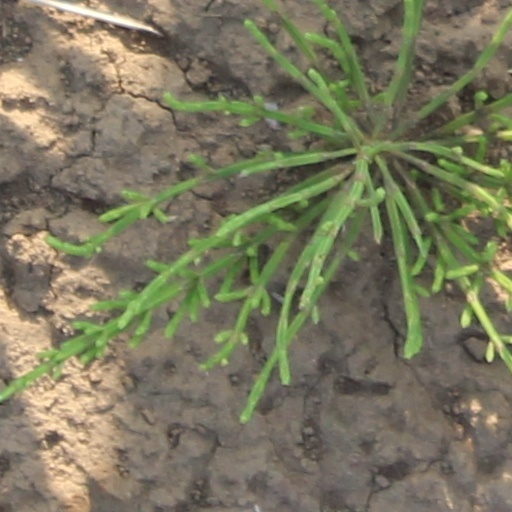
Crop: wheat